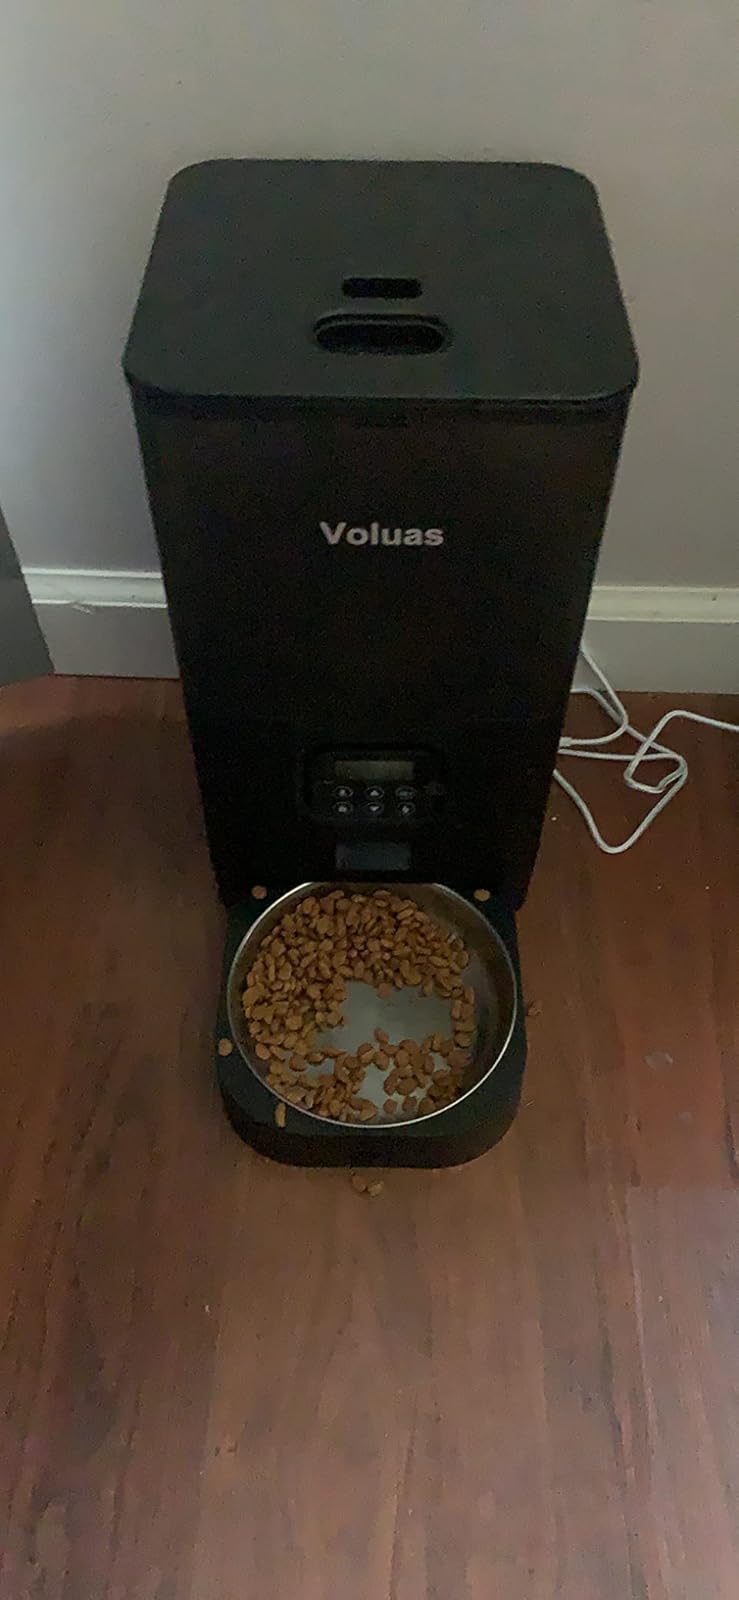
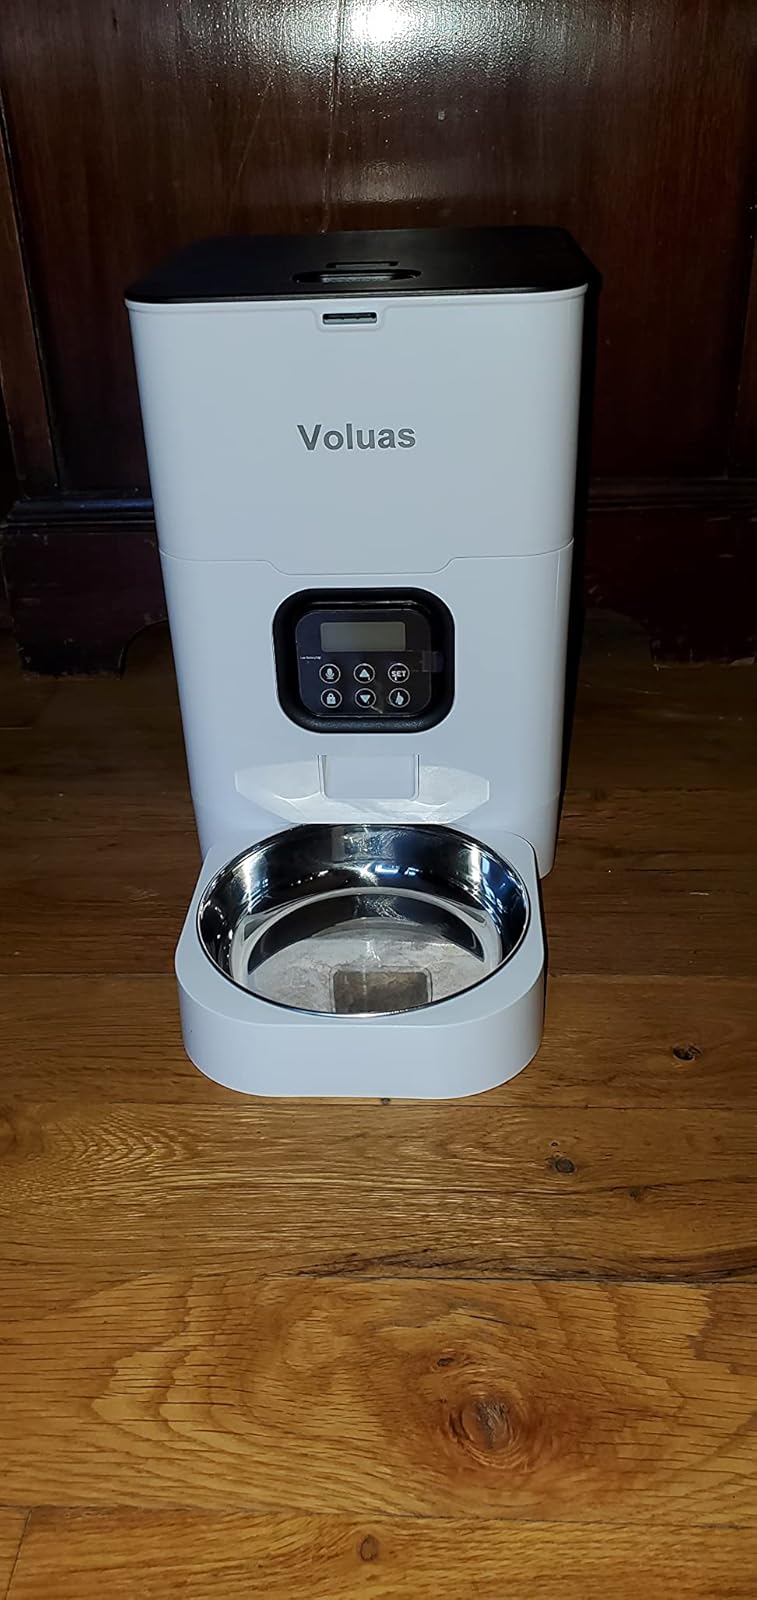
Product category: items_feeder
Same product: no